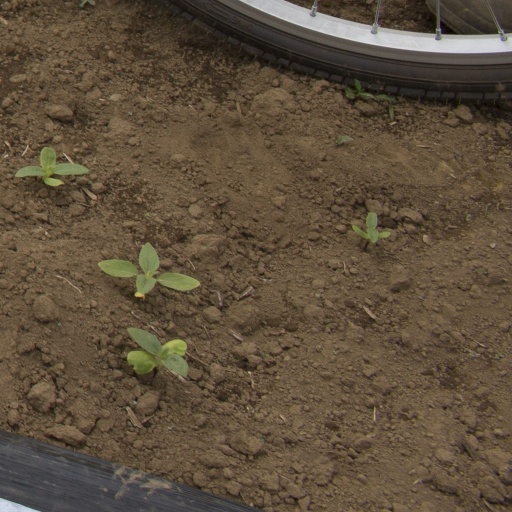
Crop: Jerusalem artichoke